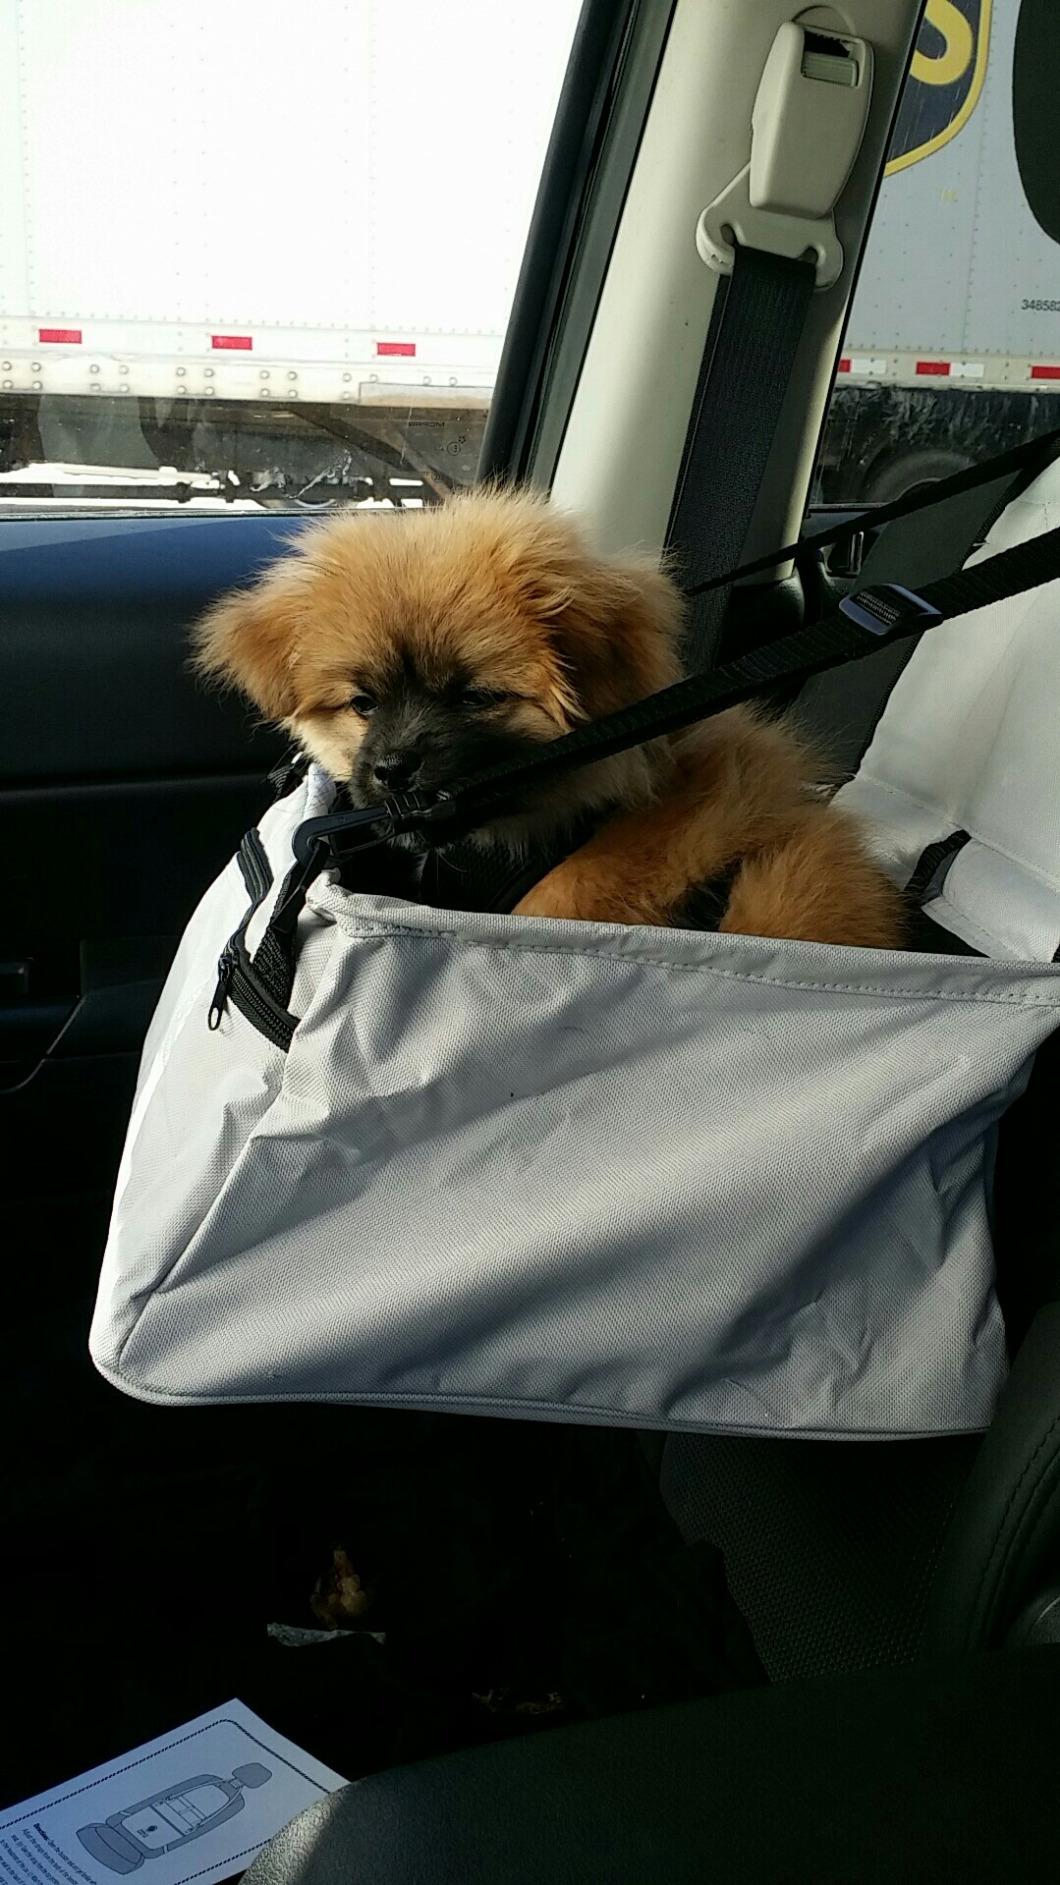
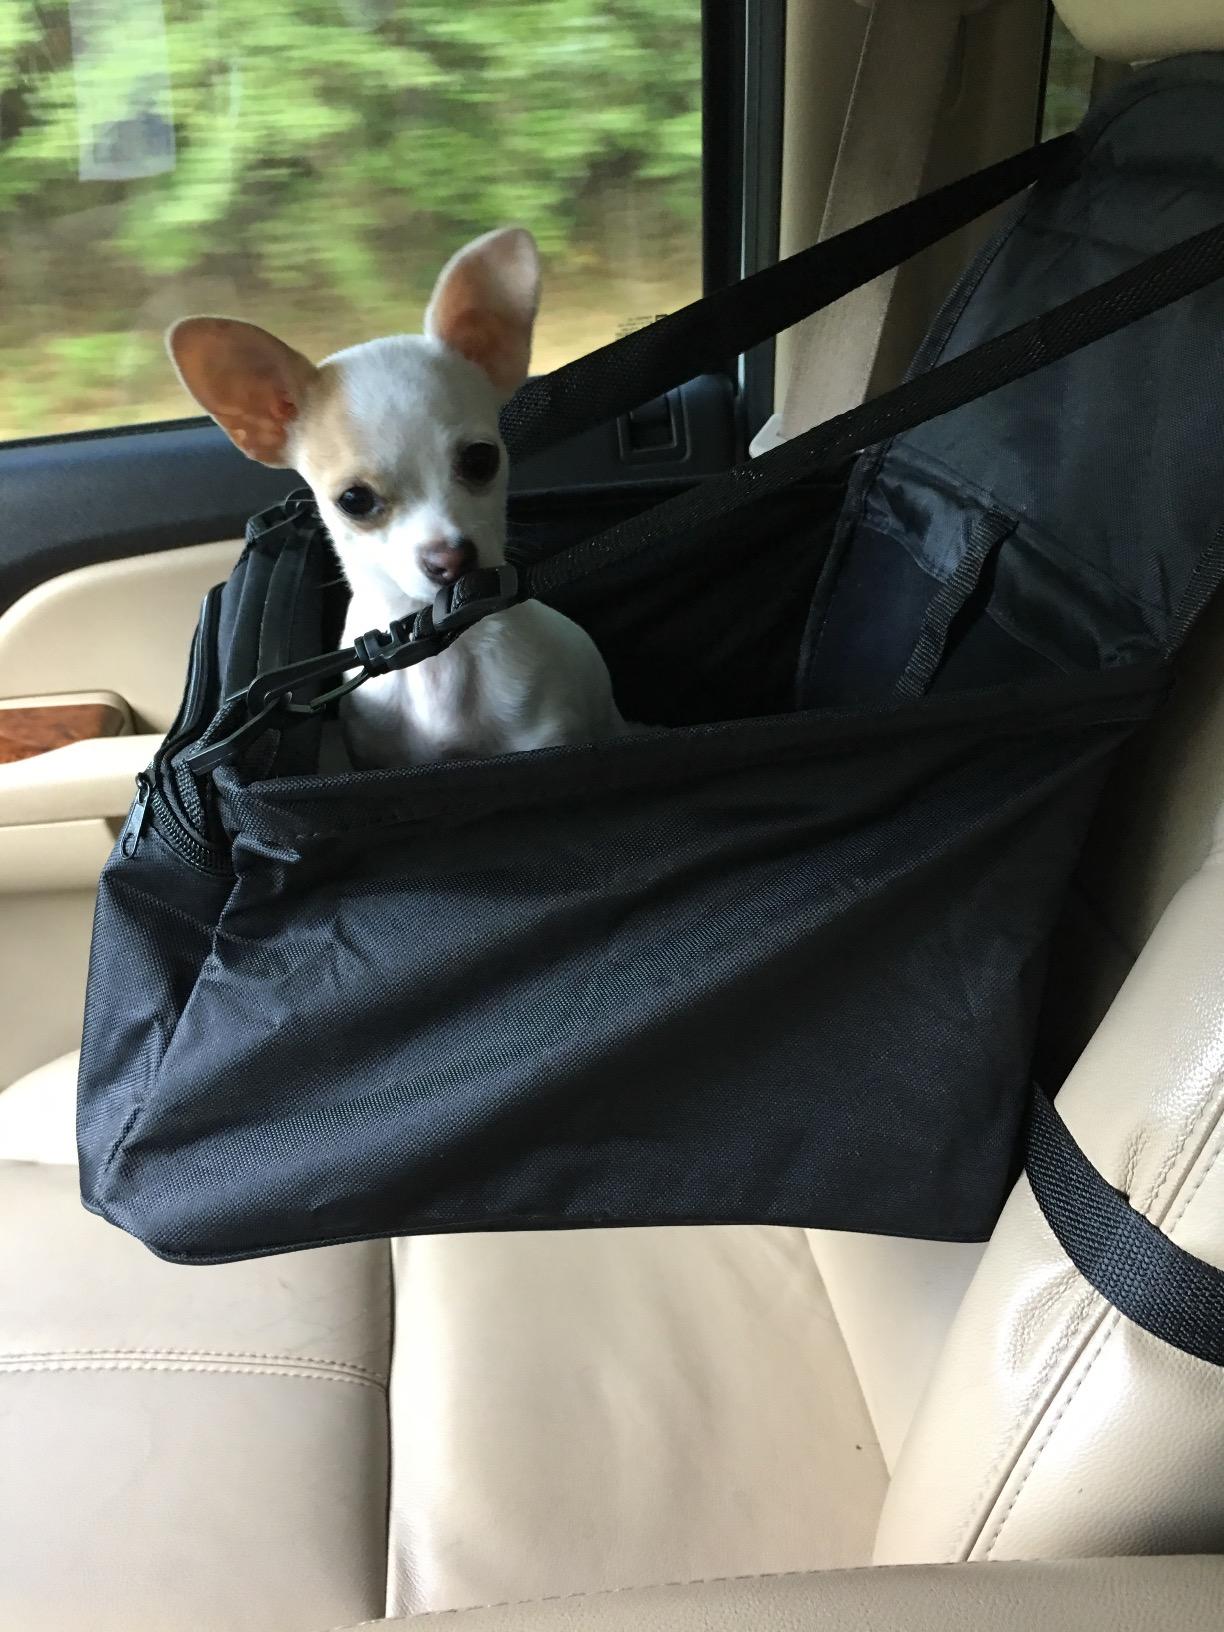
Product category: items_kennel
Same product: no